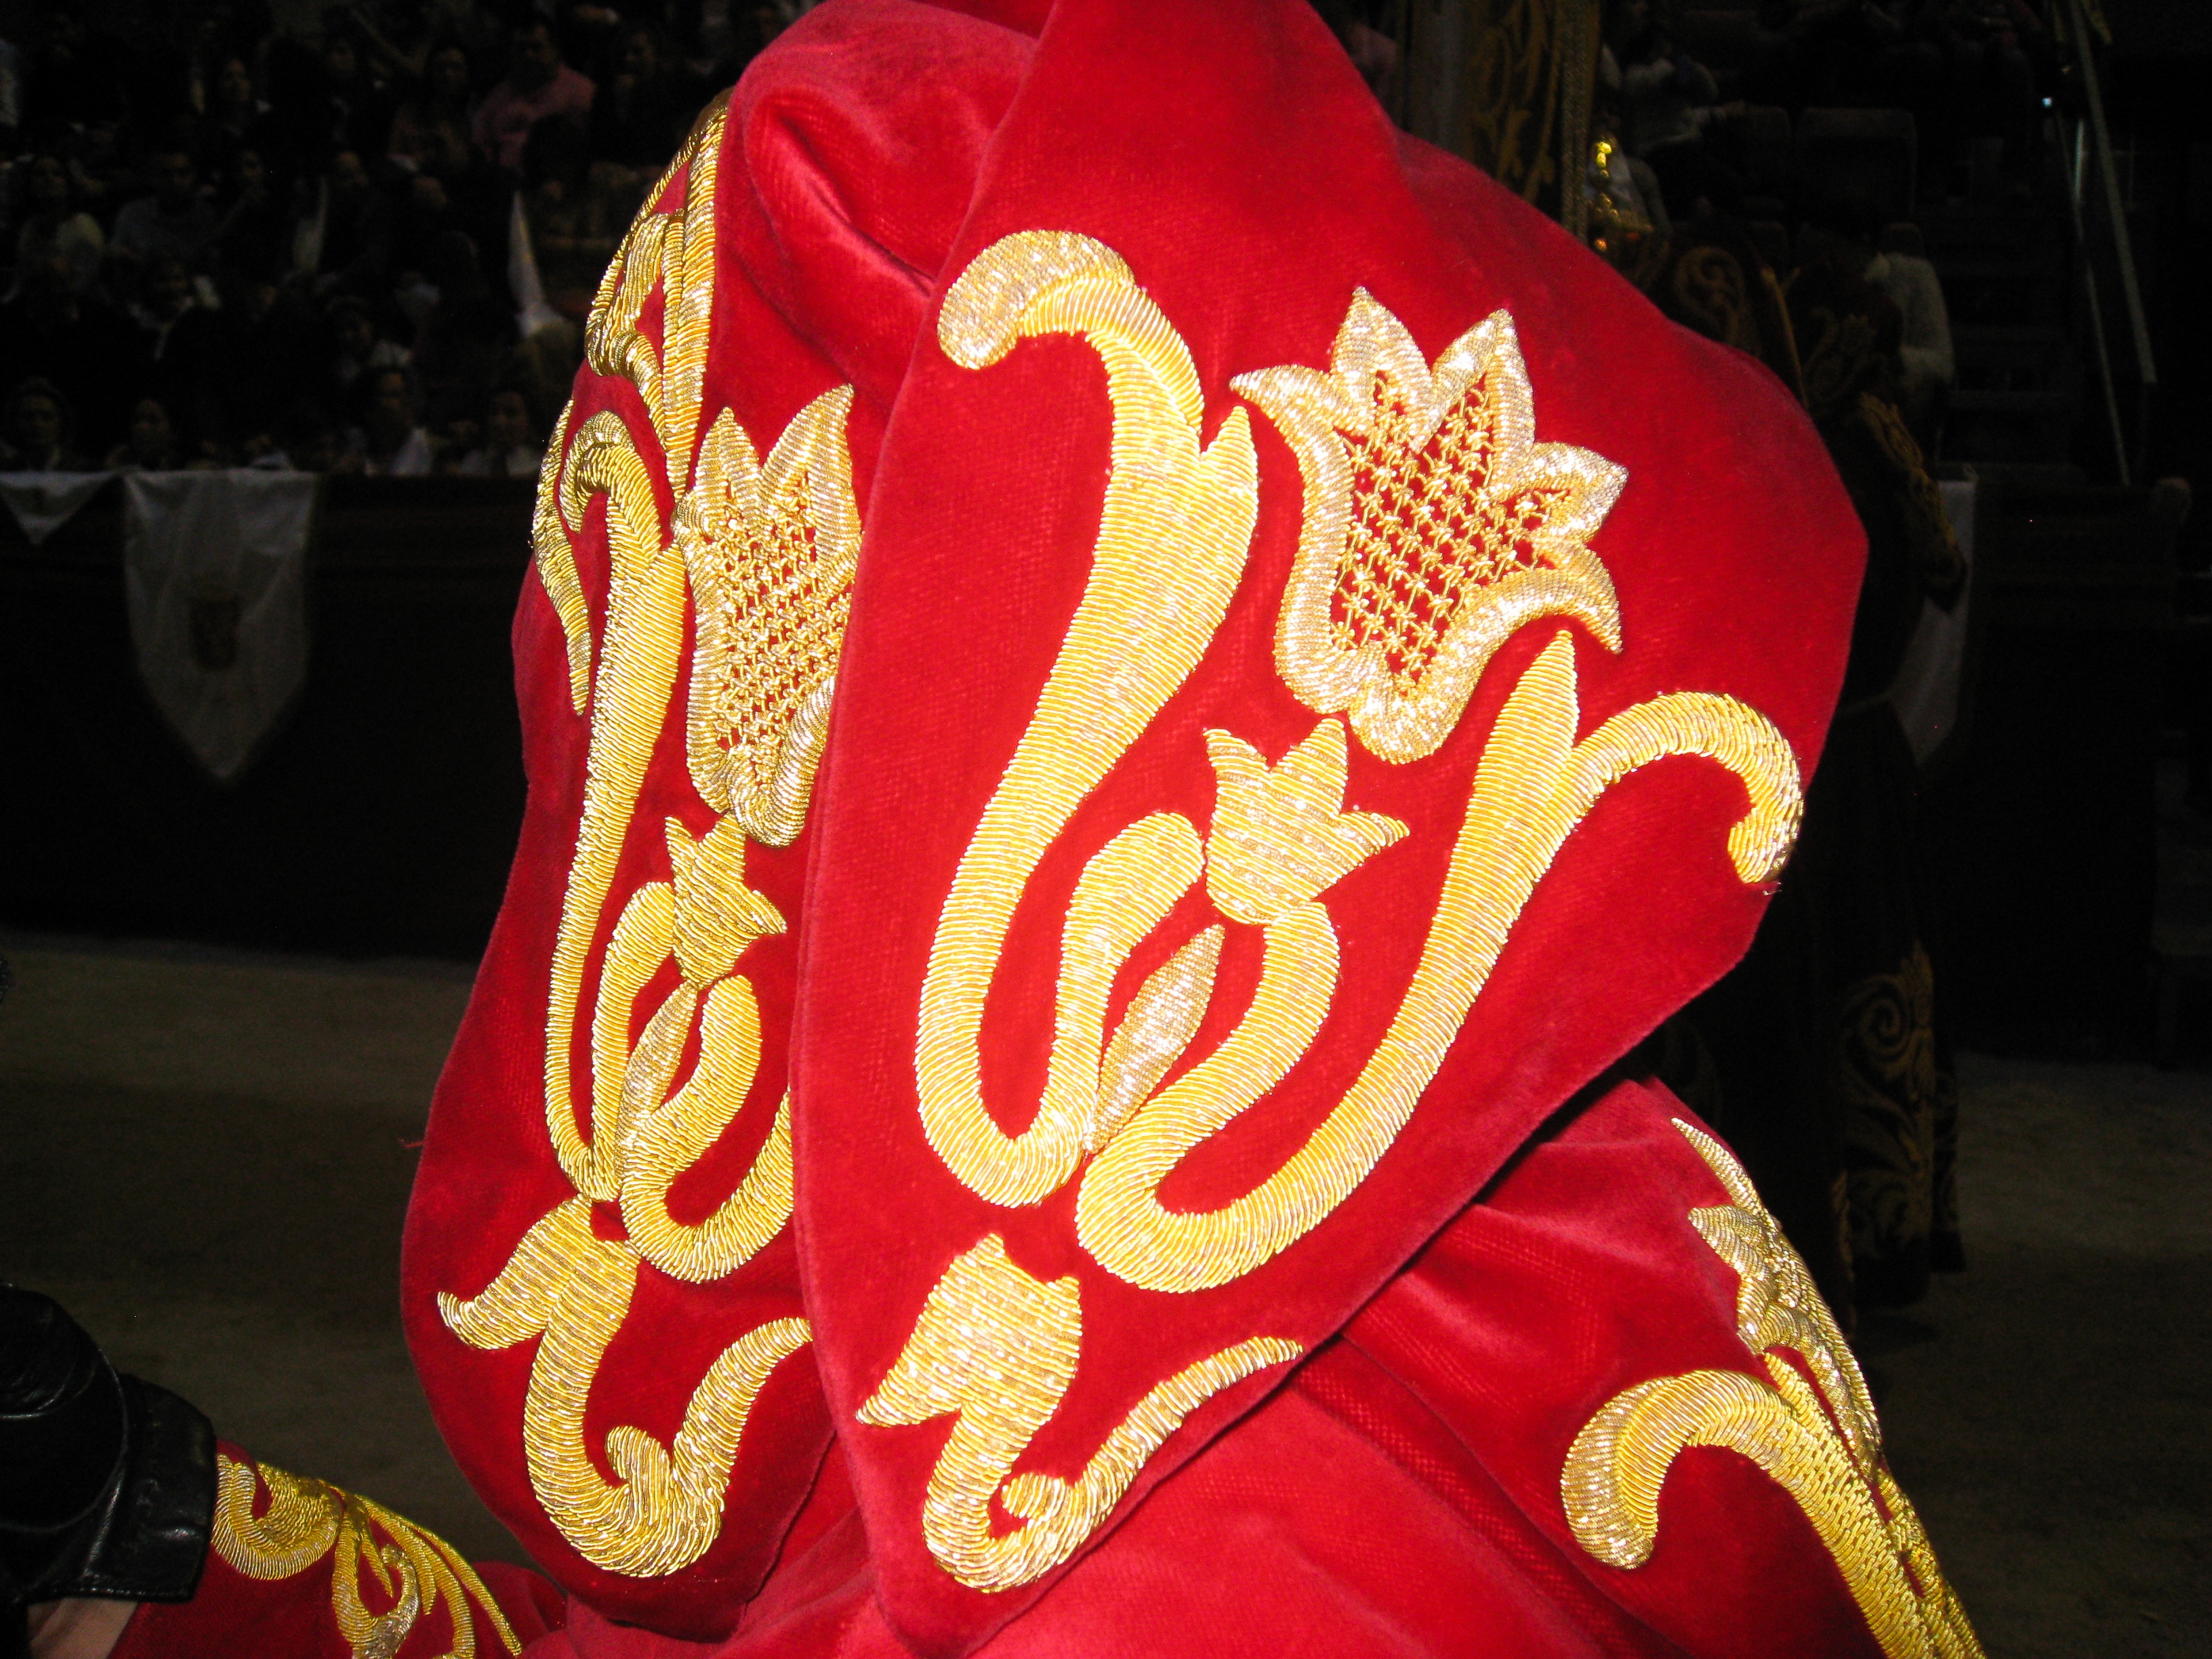
flower, red, holiday, christmas, spain, temple, tradition, embroidery, chinese new year, lorca, holy week, son of gold